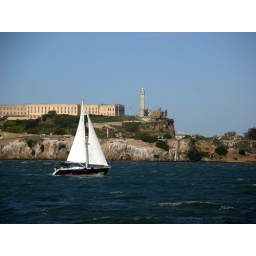
A sail boat passed by Alcatraz Island